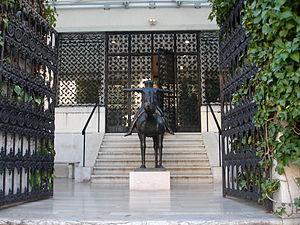
Cet article recense les statues équestres en Italie.